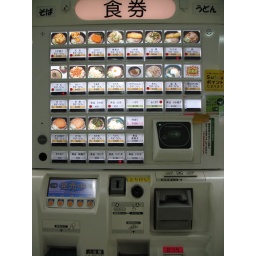
Yes, this is a hot food vending machine in the train station